Cypraeovula

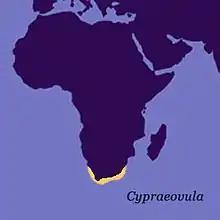
Distribution map of the genus "Cypraeovula"

Species and subspecies within the genus "Cypraeovula" include according to the World Register of Marine Species: